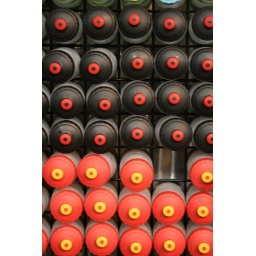
My husband and I stopped by a bike shop in Arizona and they had this cool display of water bottles.